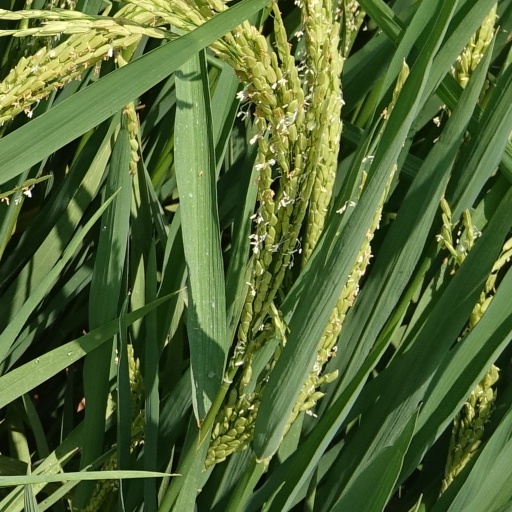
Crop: rice